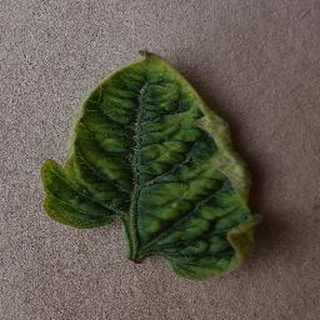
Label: tomato_yellow_leaf_curl_virus